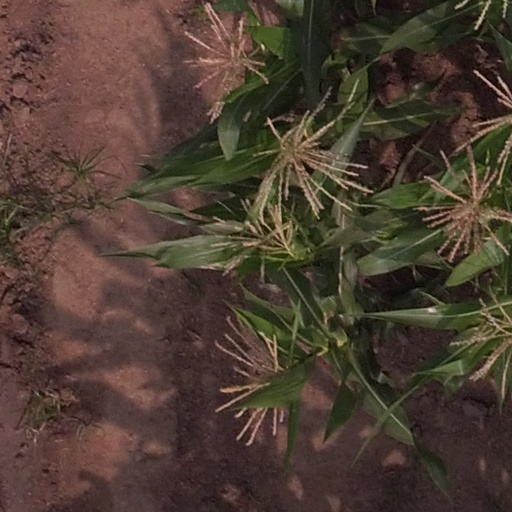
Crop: maize; corn